Josh Addo-Carr

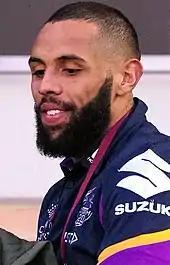
Addo-Carr with Melbourne in 2019

Before the start of the 2019 State of Origin series, Addo-Carr was one of the New South Wales players who declared they would not sing the Australian National Anthem. He played in all 3 games as New South Wales won 2–1 and retained the shield for the first time since 2005. At club level, Addo-Carr made 23 appearances and scored 16 tries as Melbourne finished as minor premiers. Melbourne would go on to reach the preliminary final against the Sydney Roosters but were defeated 14–6.